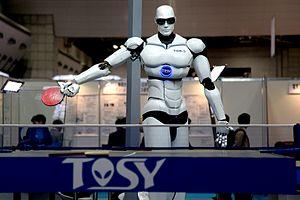
L'adjectif androïde, du grec ancien ἀνδρός, andrós et εἶδος, eîdos, désigne ce qui est de forme humaine.